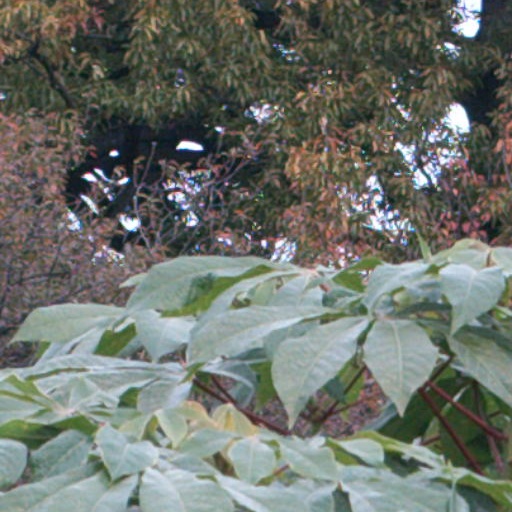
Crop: cassava